Carl Bechstein

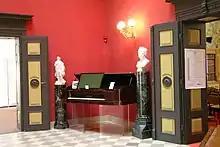
Lobby at Wahnfried, showing the combined "composition piano" and writing desk specially made by Bechstein for Richard Wagner, with a large music stand and space for papers.

Carl Bechstein was born on 1 June 1826 in Gotha, in Saxe-Gotha-Altenburg (now Thuringia). He studied and worked in France and England as a piano craftsman, before he became an individual piano maker. His first pianos were made for other companies. From 1844 to 1848 he worked in Dresden for a local piano maker, then moved to Berlin and worked at Klavierfabrik Perau in Behrenstraße 56. In 1849 he worked as a hired contractor for piano makers in Paris. Back in Berlin he worked again for Klavierfabrik Perau in 1852-53.